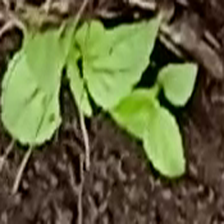
Weed species: Kena_(Commplina_benghalensio)